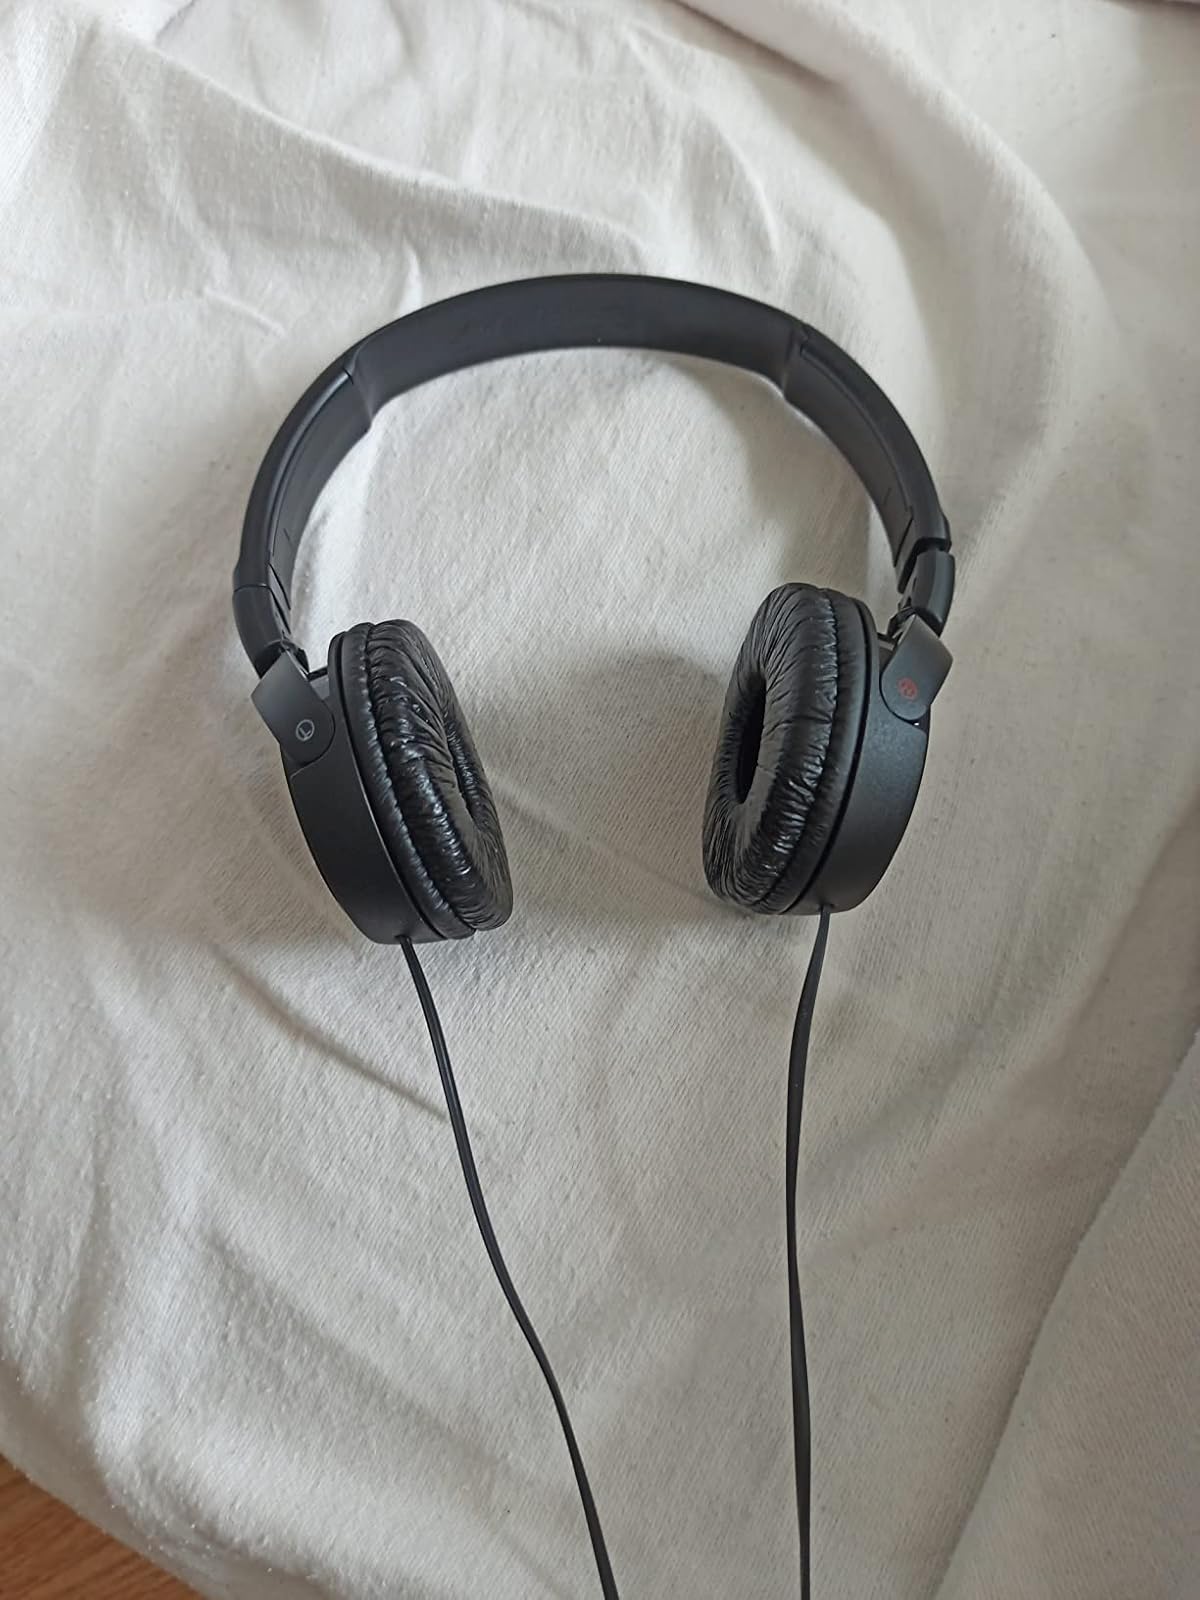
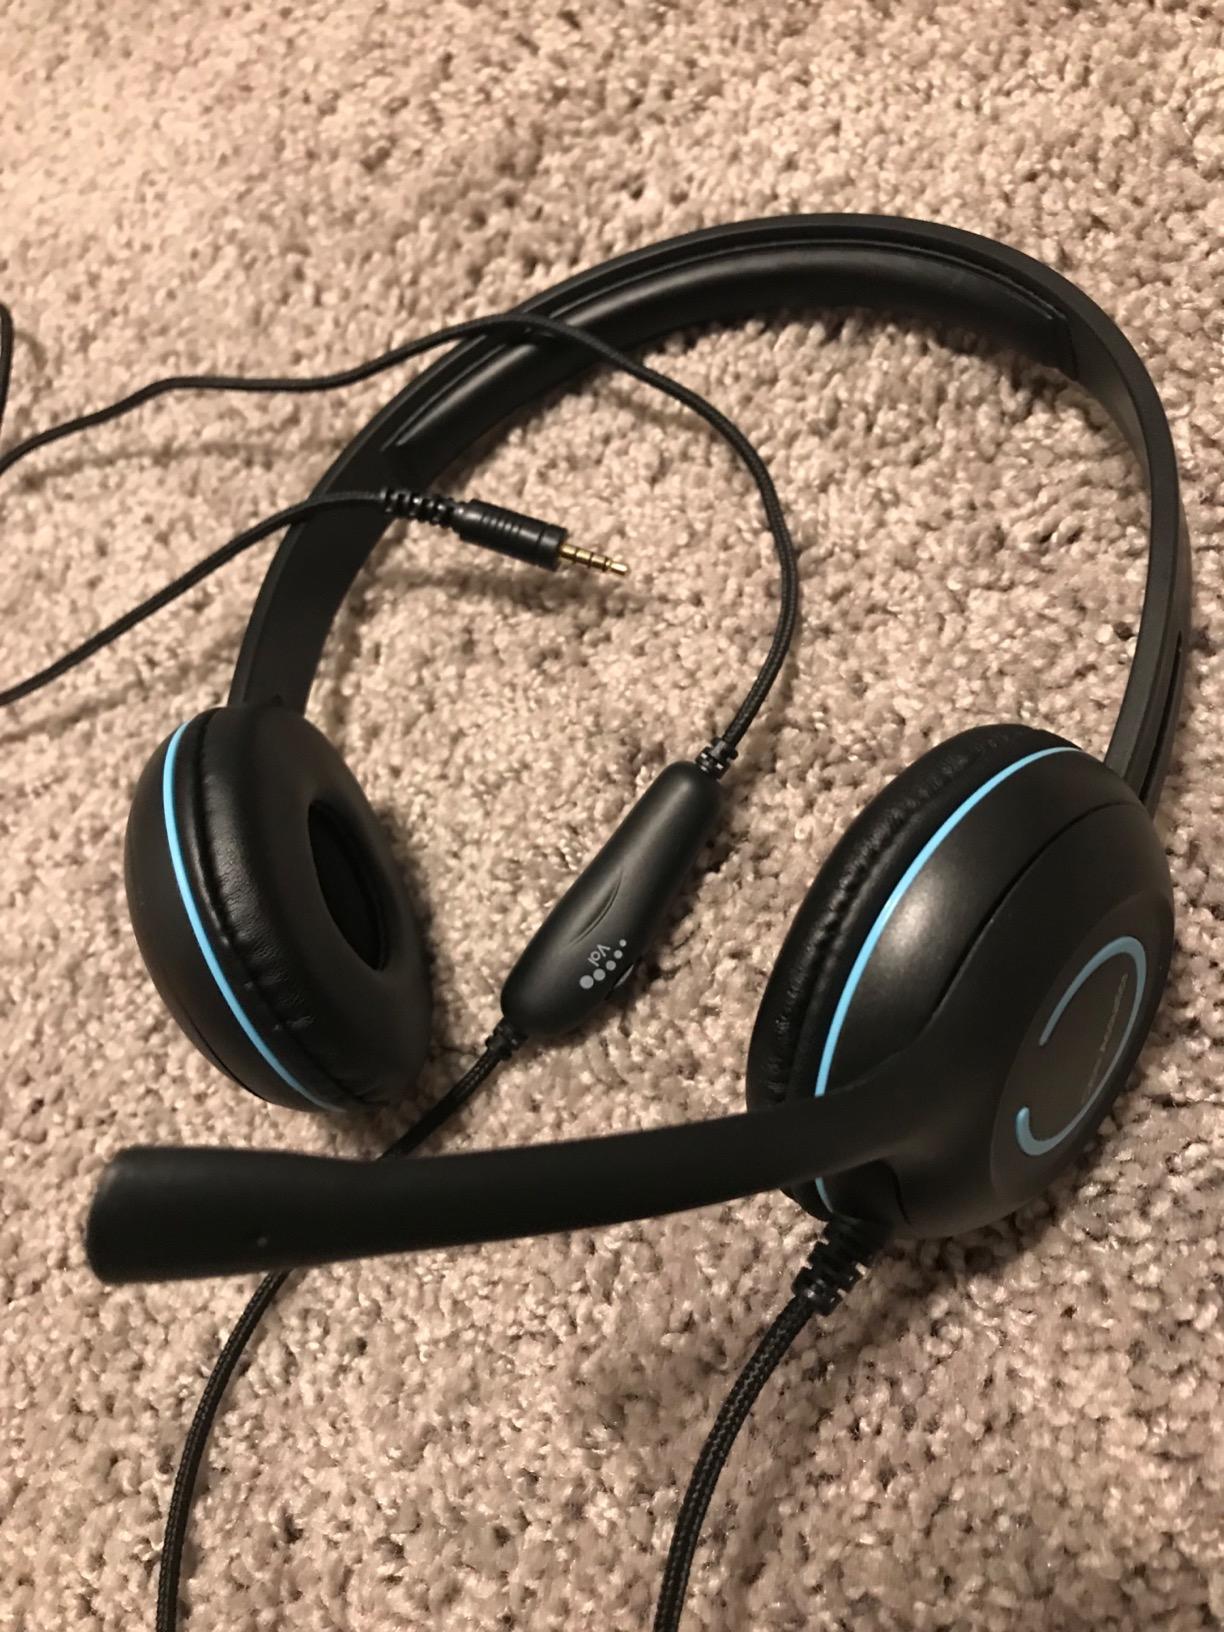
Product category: headphones
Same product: no